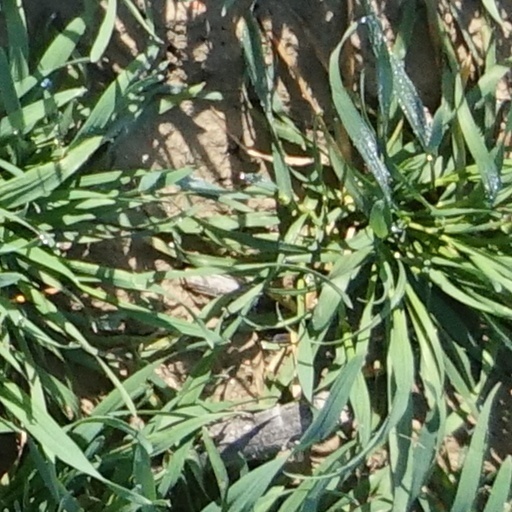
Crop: wheat